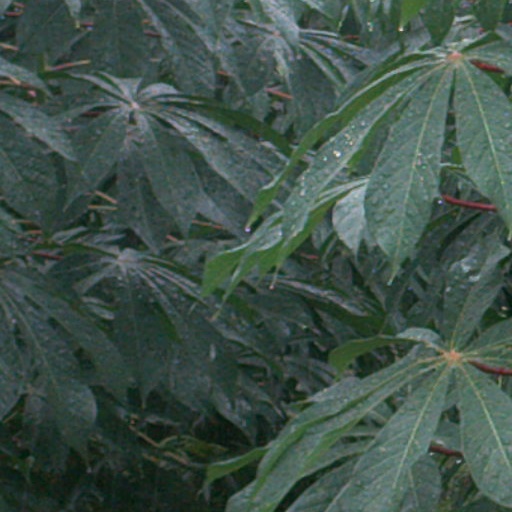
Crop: cassava